Honda Pilot

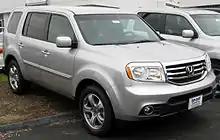
2012 Honda Pilot EX

In 2011, for the 2012 model year introduced a redesigned front fascia, new alloy wheels, and updates to the interior along with changes to the bumper.